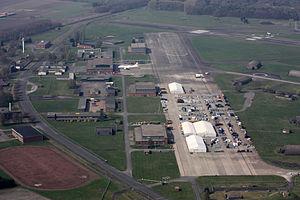
L'ancienne Royal Air Force Station Ahlhorn, communément appelée RAF Ahlhorn, était une base aérienne de la Royal Air Force en Allemagne située sur le village d'Ahlhorn, district sud de la municipalité de Großenkneten.